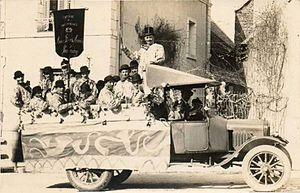
La fanfare de Bigotphones ""Aux Bons Amis Paulnay""."
Martizay est une commune française située dans le département de l'Indre, en région Centre-Val de Loire.
Le bigophone ou bigotphone est un instrument de musique carnavalesque, d'aspect décoratif, très bruyant, populaire, bon marché et facile à fabriquer.
Cette liste de 1 236 goguettes, comportant une goguette algérienne, une goguette allemande, 18 goguettes américaines, deux goguettes anglaises, une goguette néo-zélandaise, une goguette australienne, onze goguettes belges et 1 201 goguettes françaises, a pour ambition de rassembler le plus grand nombre possible de noms de goguettes existants dans la documentation conservée sur elles.